Flag of Ukraine

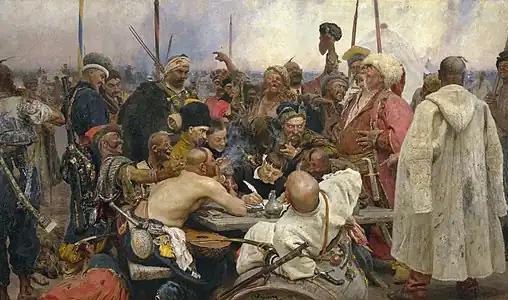
Cossack flags depicted in "Reply of the Zaporozhian Cossacks" by Ilya Repin, 1880–1891

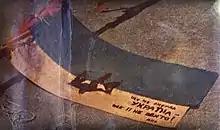
Photo of the Ukrainian flag confiscated by the KGB after it was flown in one of the Kyiv universities in 1966. The flag contains lines alluding to the Ukrainian anthem: "Ukraine has not perished, it has not been killed yet".

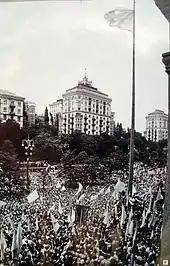
The Ukrainian national flag was raised outside Kyiv's City Hall for the first time on 24 July 1990.

The roots of Ukrainian national symbols come from pre-Christian times when yellow and blue prevailed in traditional ceremonies, reflecting fire and water. The most solid proof of yellow and blue colours can be traced back as far as the Battle of Grunwald in 1410, in which militia formations from the Ruthenian Voivodeship participated.